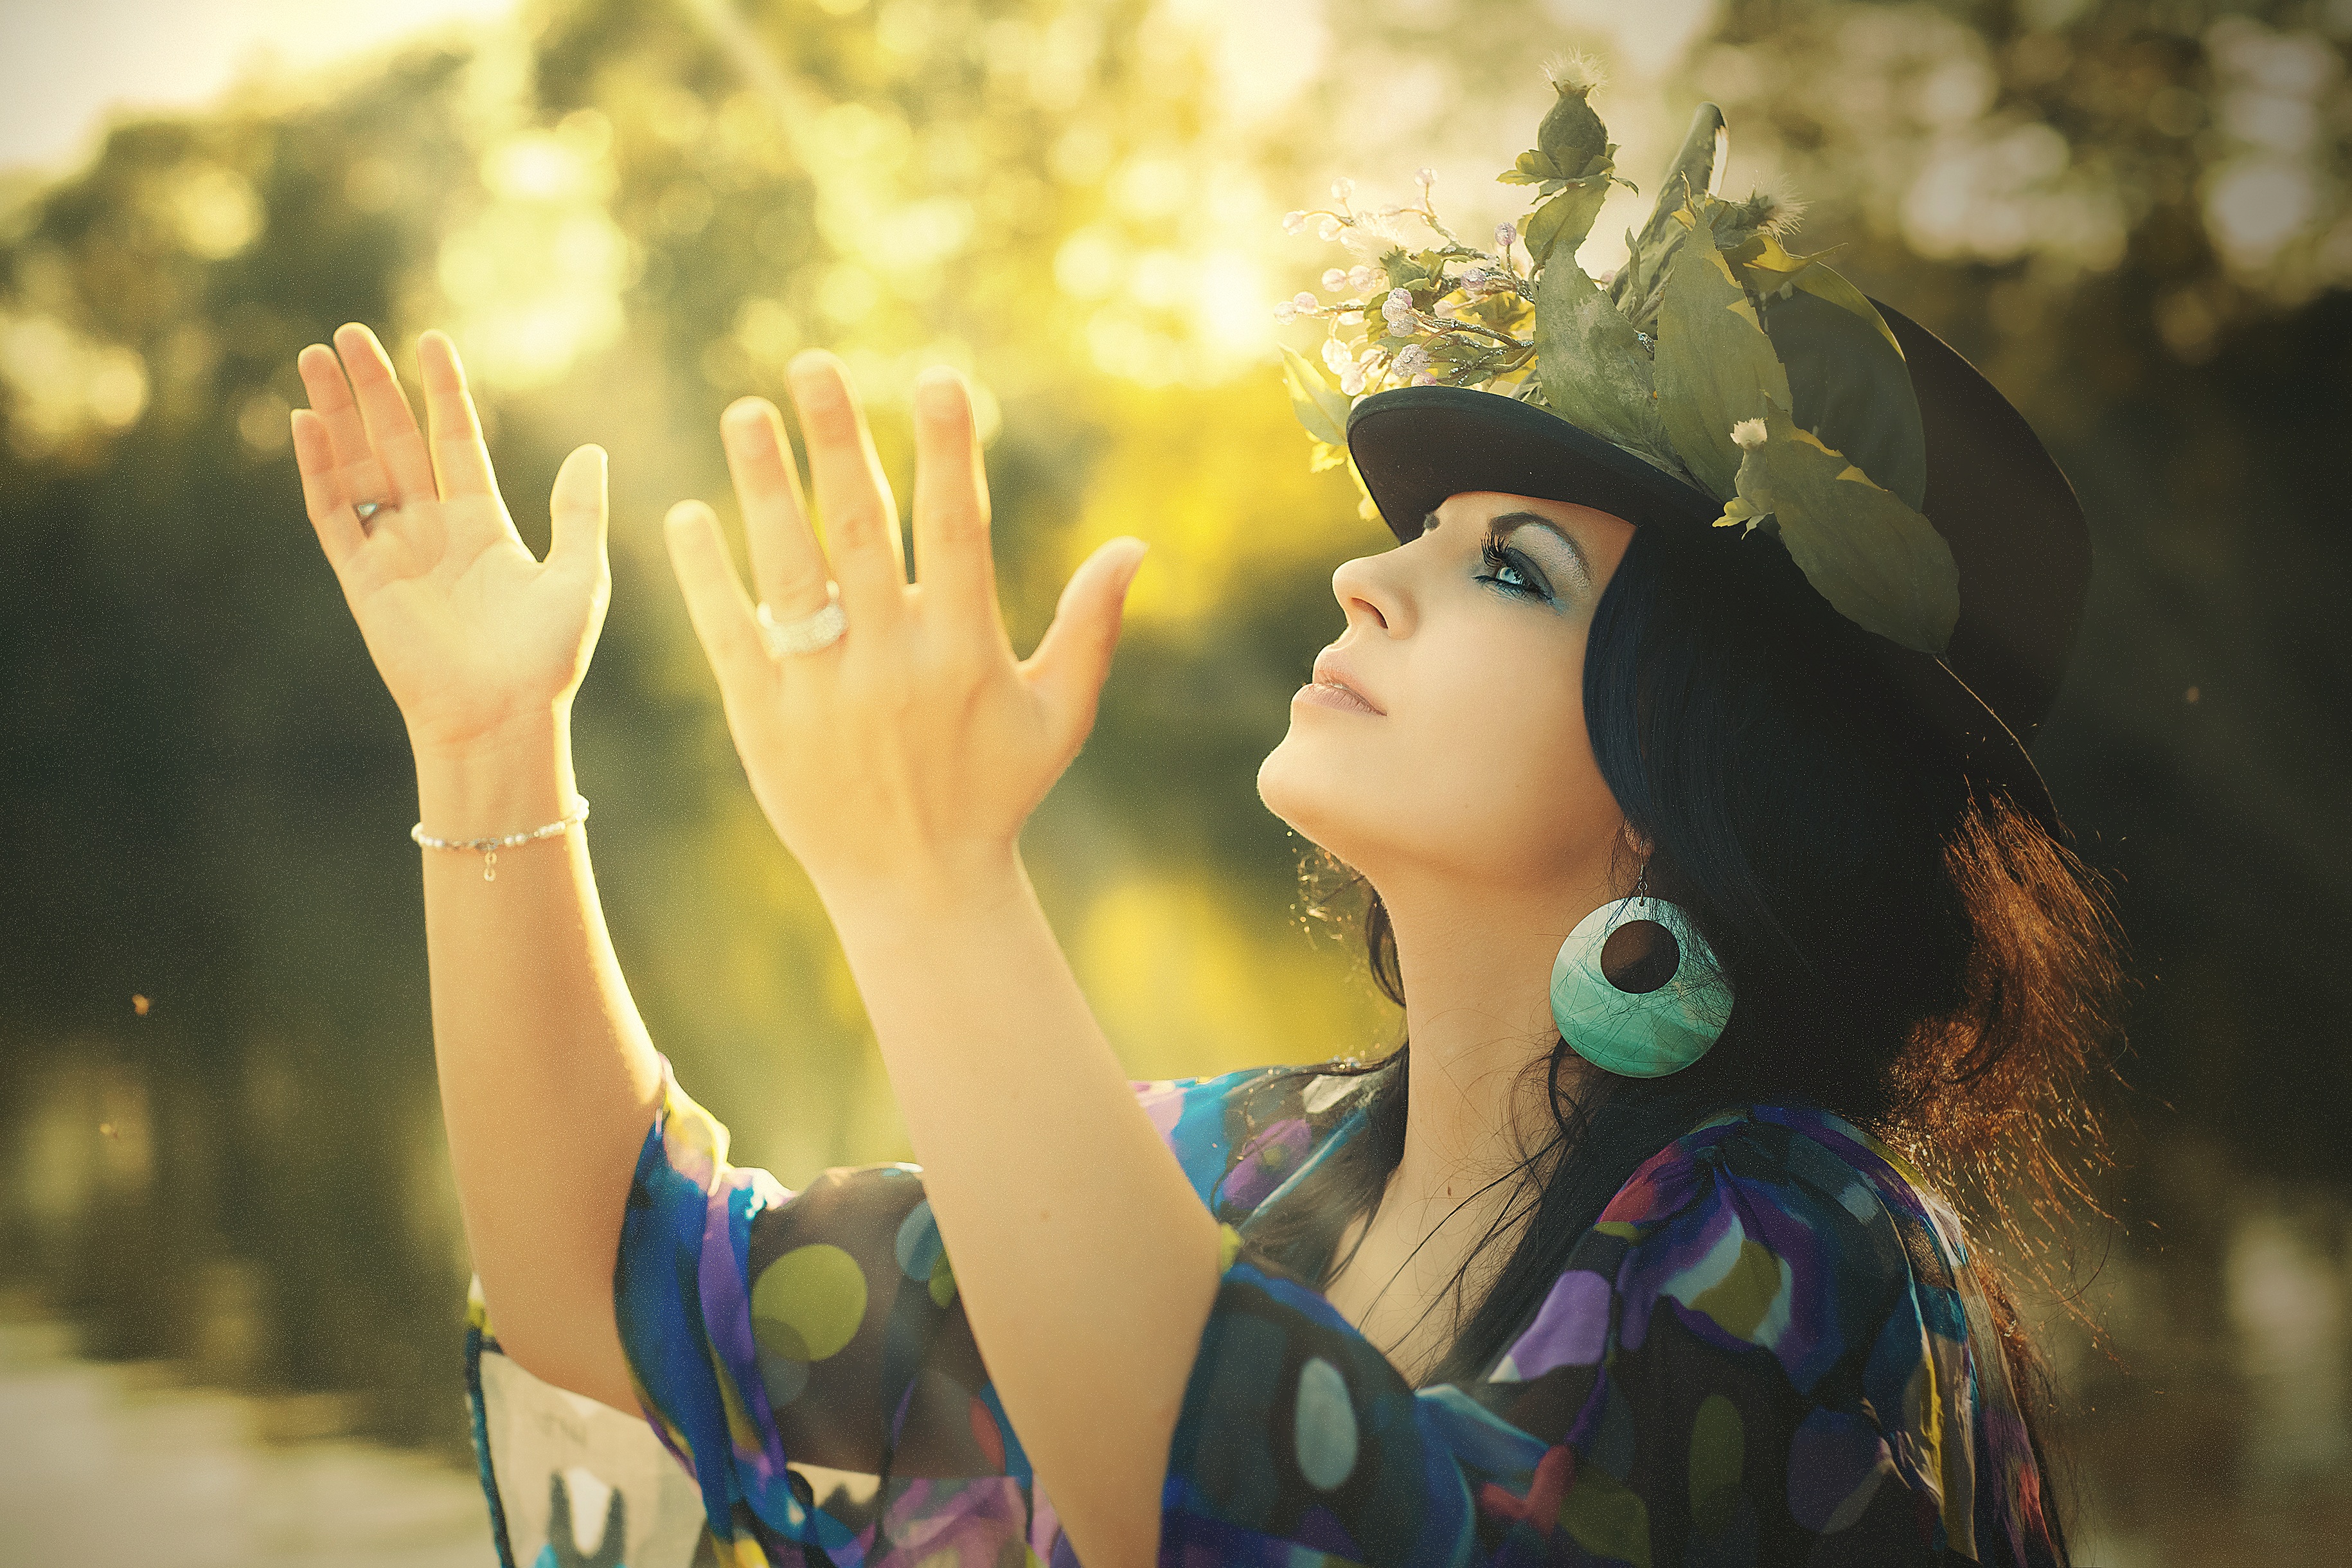
person, girl, woman, photography, flower, female, model, spring, color, romance, fashion, lady, fun, dress, photograph, beauty, beautiful